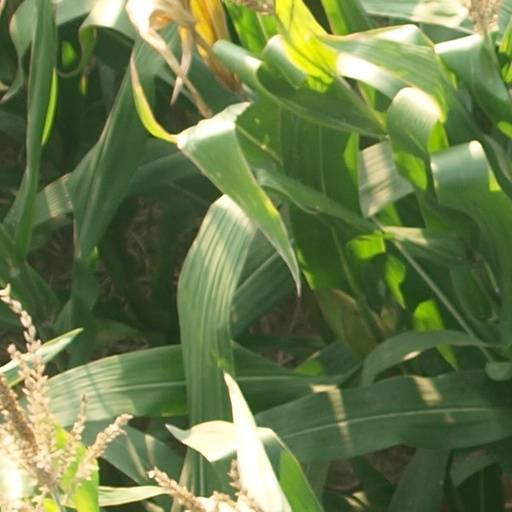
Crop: maize; corn